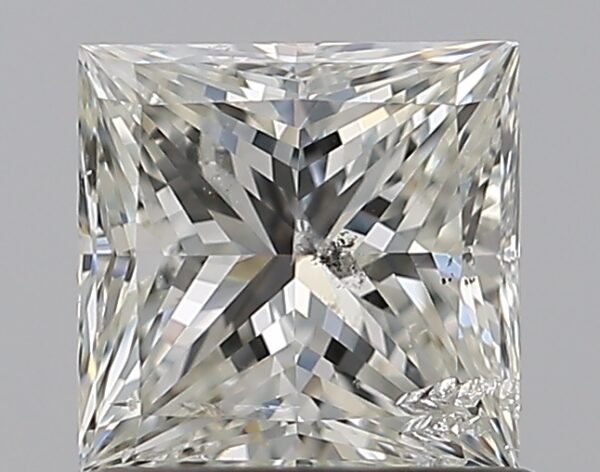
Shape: princess
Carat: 0.96
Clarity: SI2
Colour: I
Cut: EX
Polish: VG
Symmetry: VG
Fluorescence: N
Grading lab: IGI
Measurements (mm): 5.45 x 5.35 x 3.94